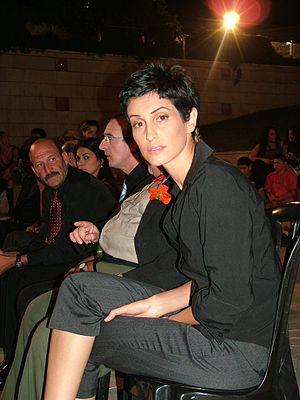
Nataly Attiya, née en 1975 à Tel Aviv, est une actrice israélienne.